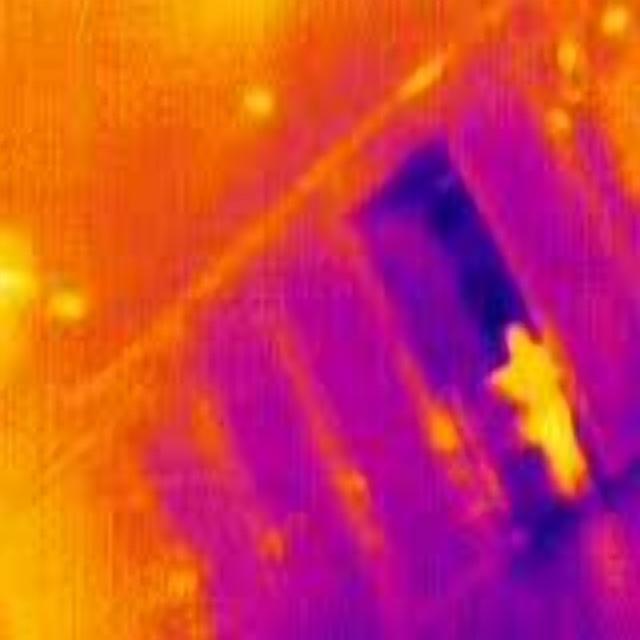
Detected objects:
label: person